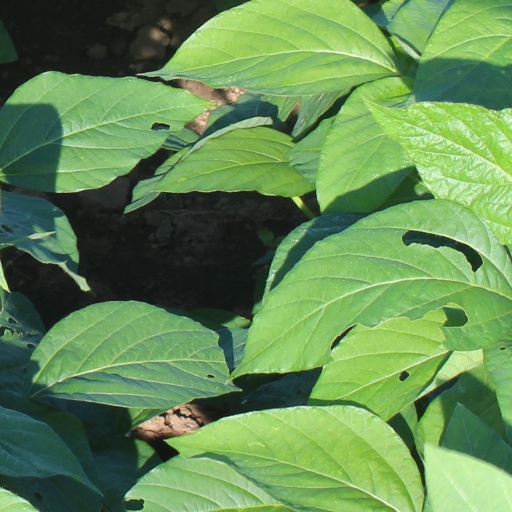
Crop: soybean